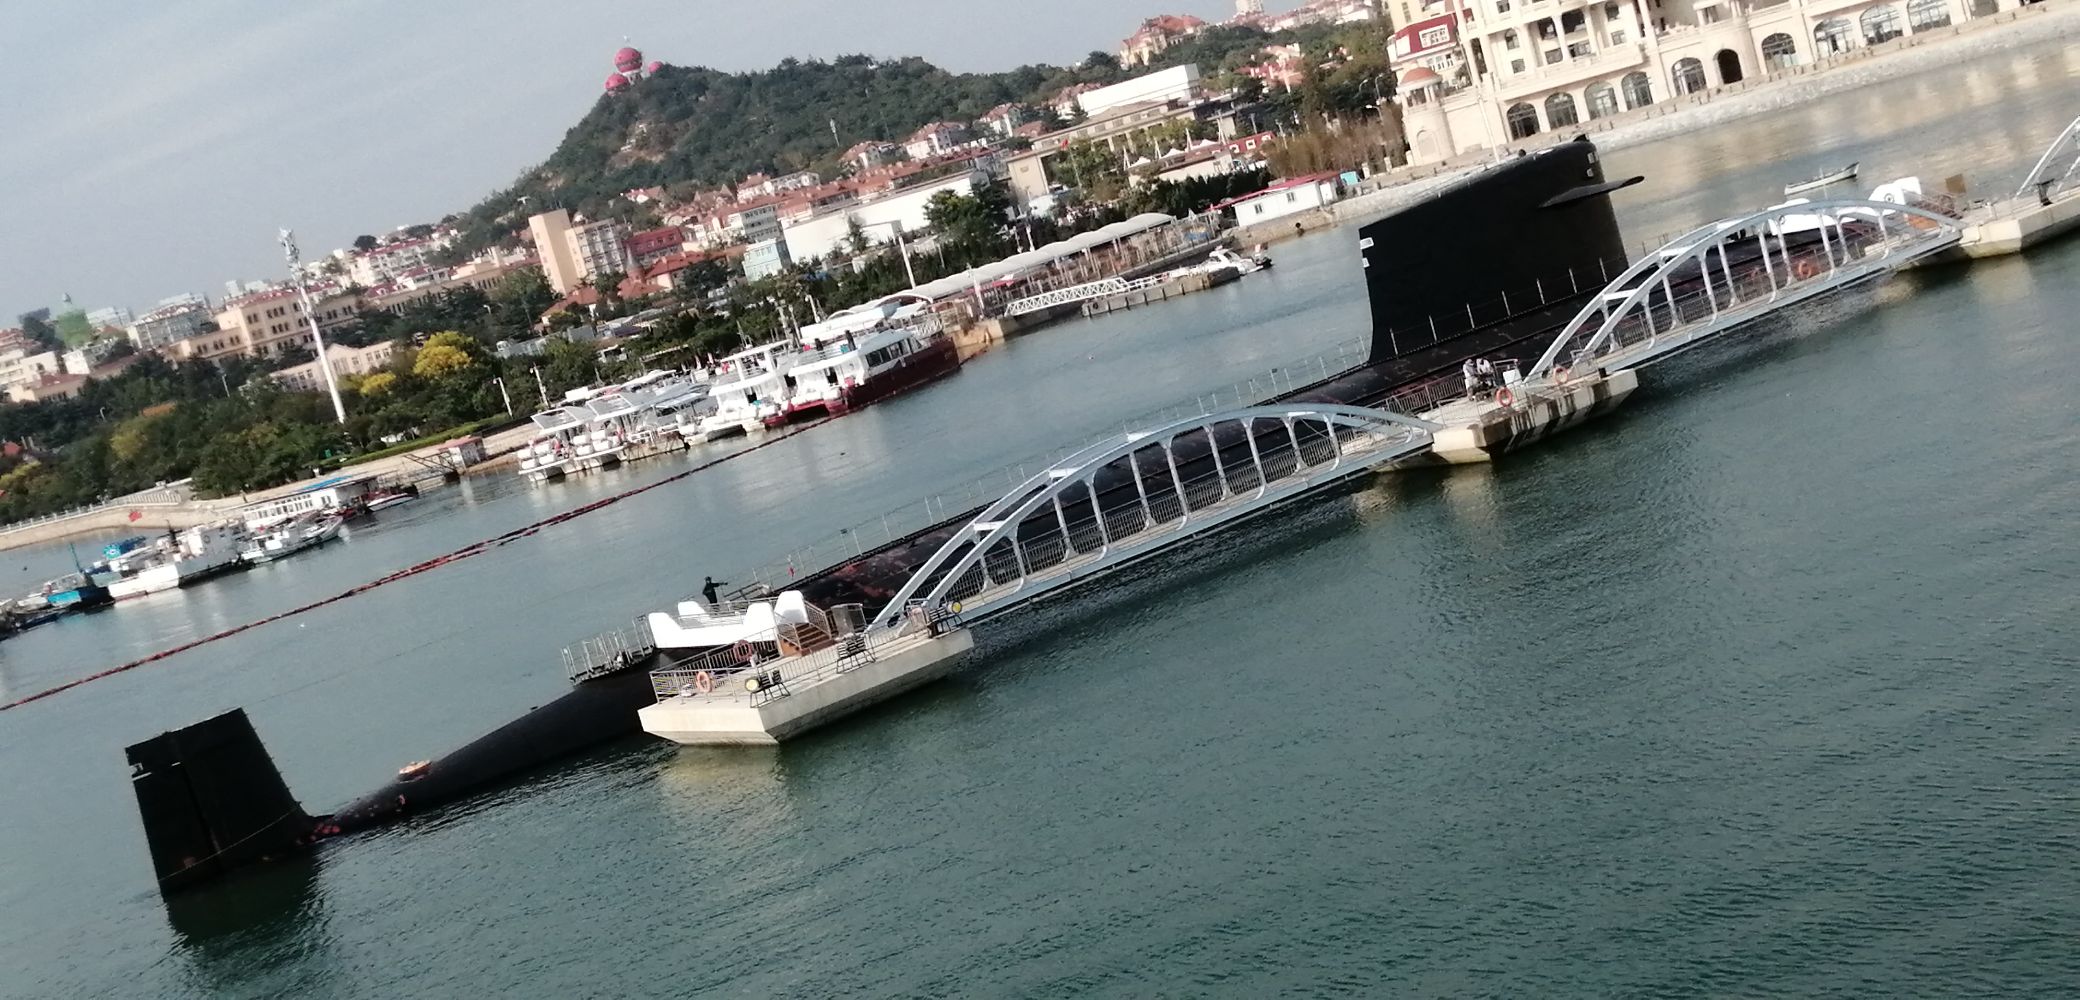
sea, water transportation, vehicle, boat, waterway, ferry, ship, watercraft, motor ship, channel, port, luxury yacht, river, fixed link